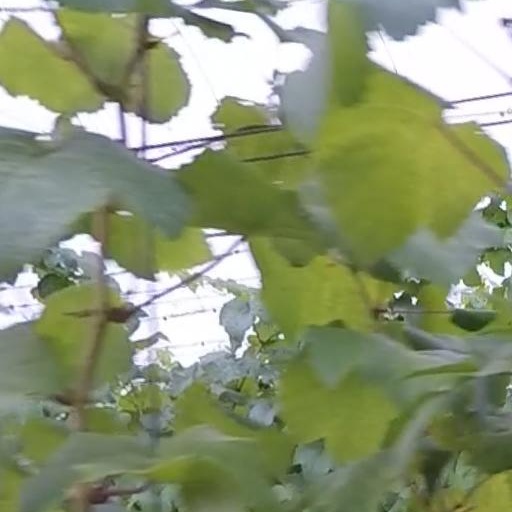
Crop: grape